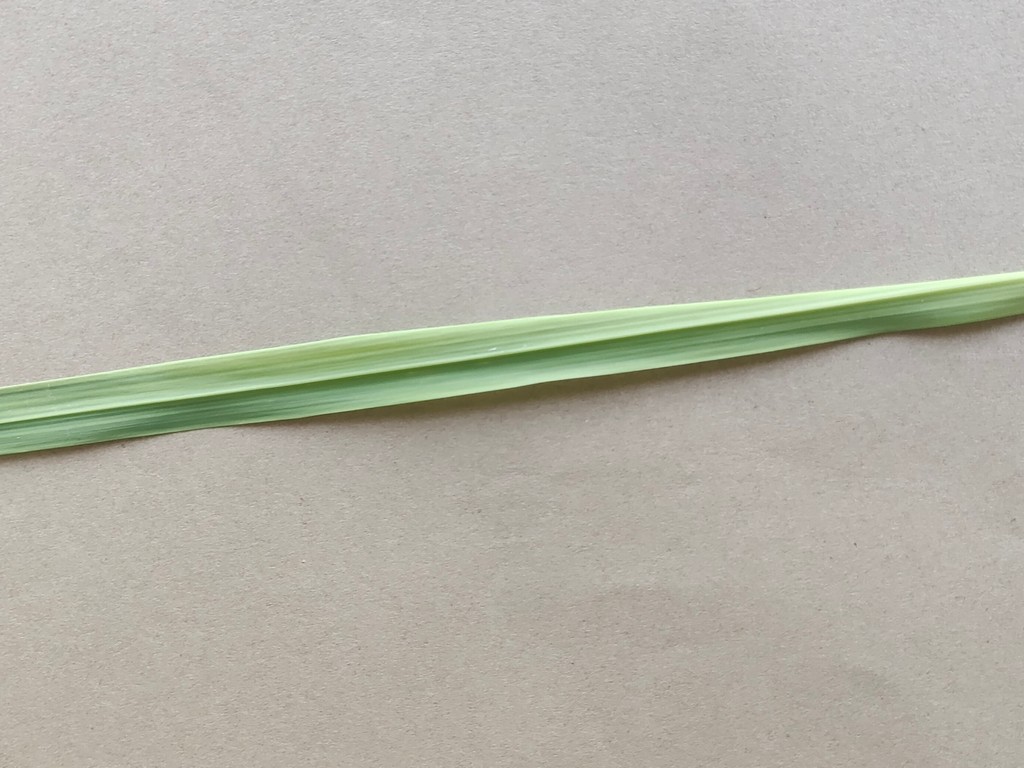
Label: Healthy